Taoyuan District

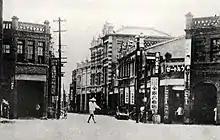
Street scene in Tōen ca. 1939, during Japanese rule.

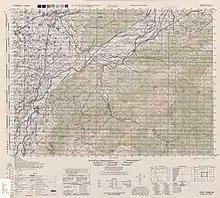
Map of Taoyuan (labeled as Tōen) (1944)

Taoyuan is the native home of the plains tribes of Taiwanese aborigines. Taoyuan's old name was "Toahong" since there used to be many peach blossoms in the area.